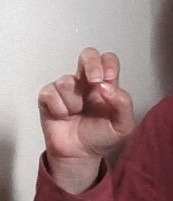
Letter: gaaf